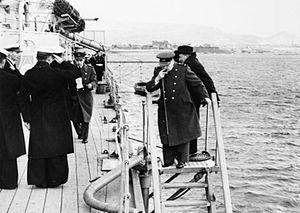
Les événements de décembre désignent une série d'affrontements qui se sont produits à Athènes entre le 3 décembre 1944 et le 11 janvier 1945, et qui ont opposé les mouvements communistes de la Résistance grecque à l'armée britannique, soutenue par le gouvernement grec, la police nationale et une milice d'extrême-droite, l'organisation X du colonel Georges Grivas.